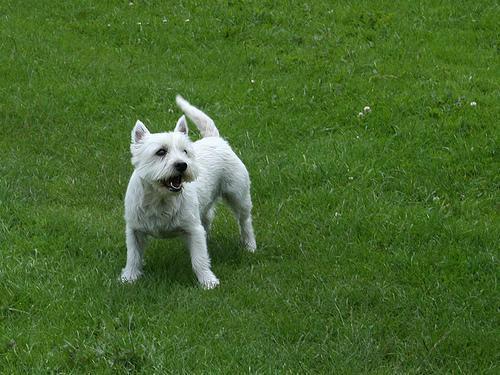
West_Highland_white_terrier